José Ramón Esnaola

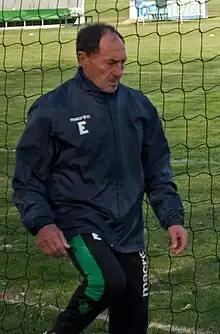
Esnaola working with Betis

José Ramón Esnaola Laburu (born 30 June 1946) is a Spanish retired footballer who played as a goalkeeper.